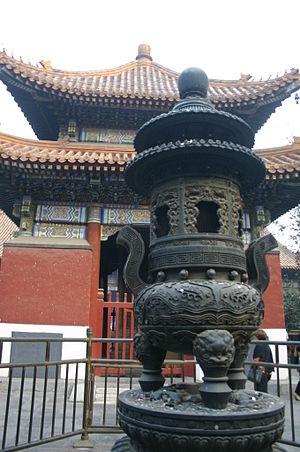
Le Discours sur les lamas est un édit de l'empereur mandchou Qianlong de 1792, organisant une élection parmi les futurs lamas choisis, par le tirage au sort dans l'urne d'or, d'importants lamas mongols et tibétains.